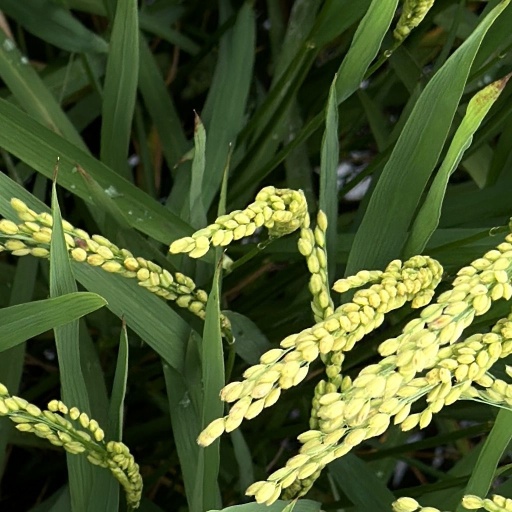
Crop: rice